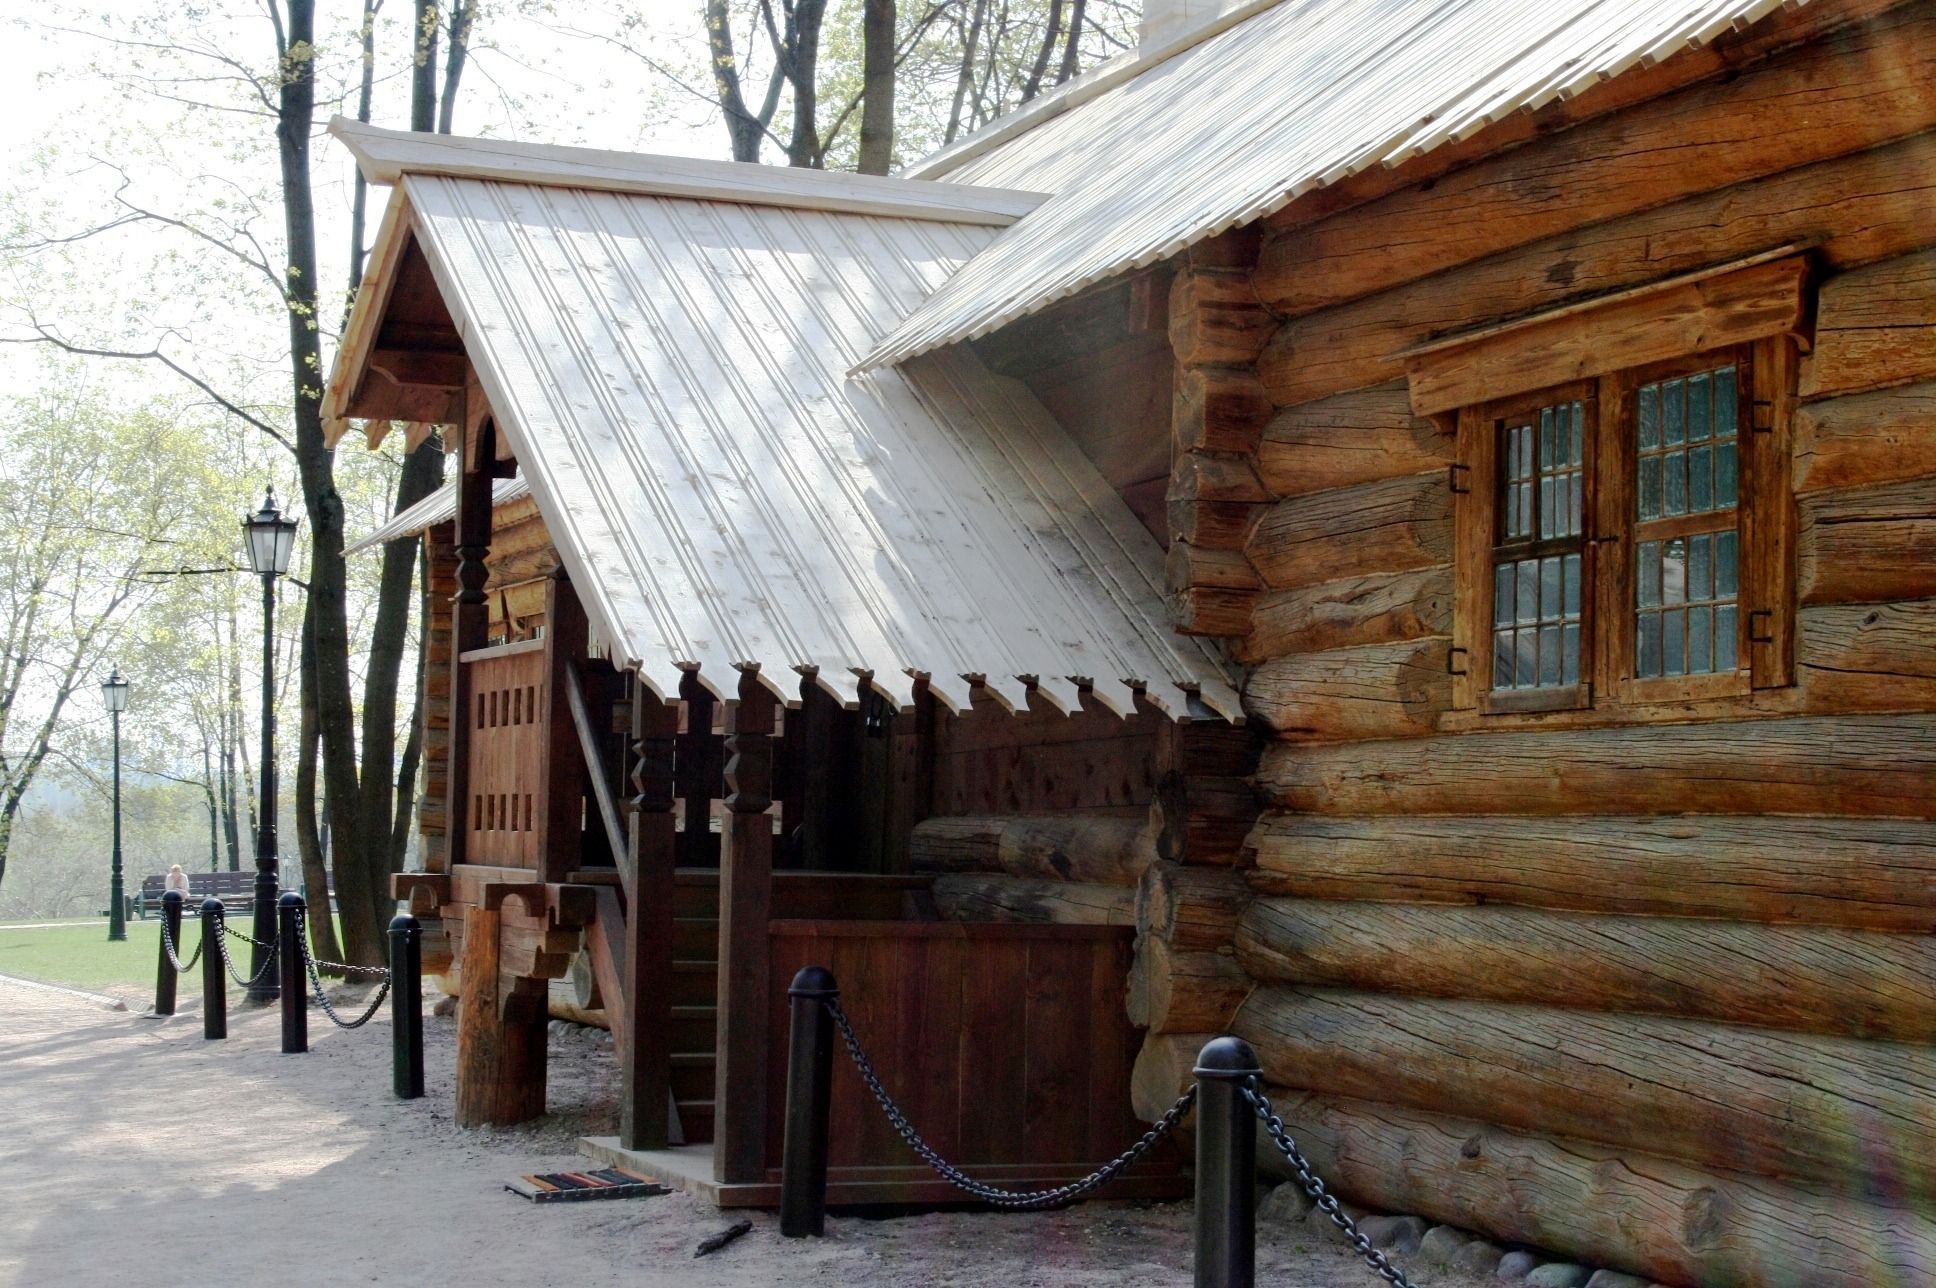
sky, wood, sunshine, house, roof, building, barn, home, shed, porch, hut, shack, spring, cottage, brown, property, historic, trees, farmhouse, log cabin, siding, green grass, outdoor structure, wood cabin, tzar's dwelling, slanted roof, simplistic